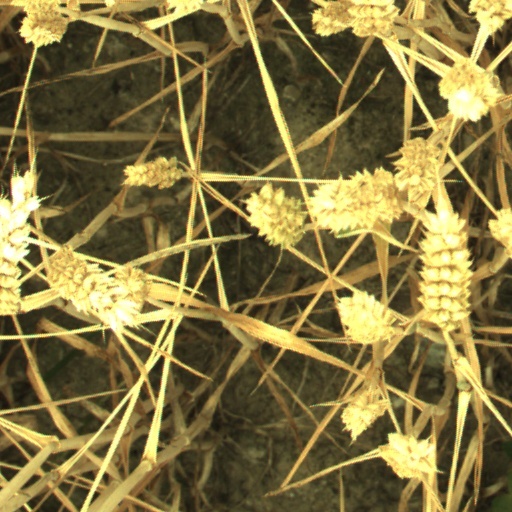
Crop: wheat